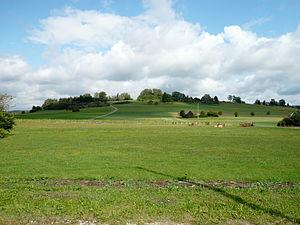
Le cratère de Steinheim est un cratère d’impact formé lors d’une chute de météorite à Steinheim am Albuch dans l’arrondissement de Heidenheim.